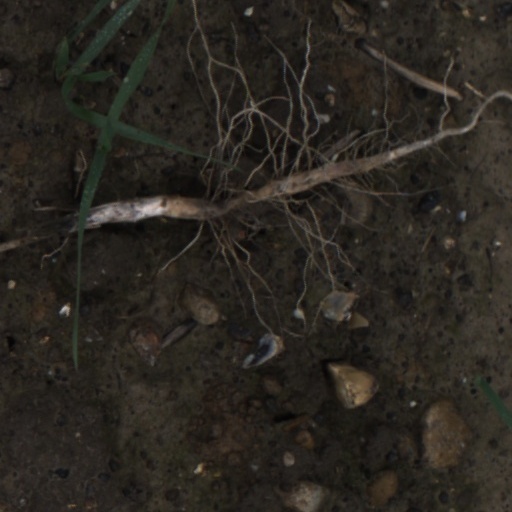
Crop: wheat